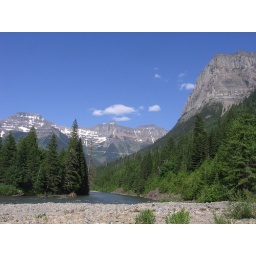
the going-to-the-sun road is etched into the side of the garden wall in the background.